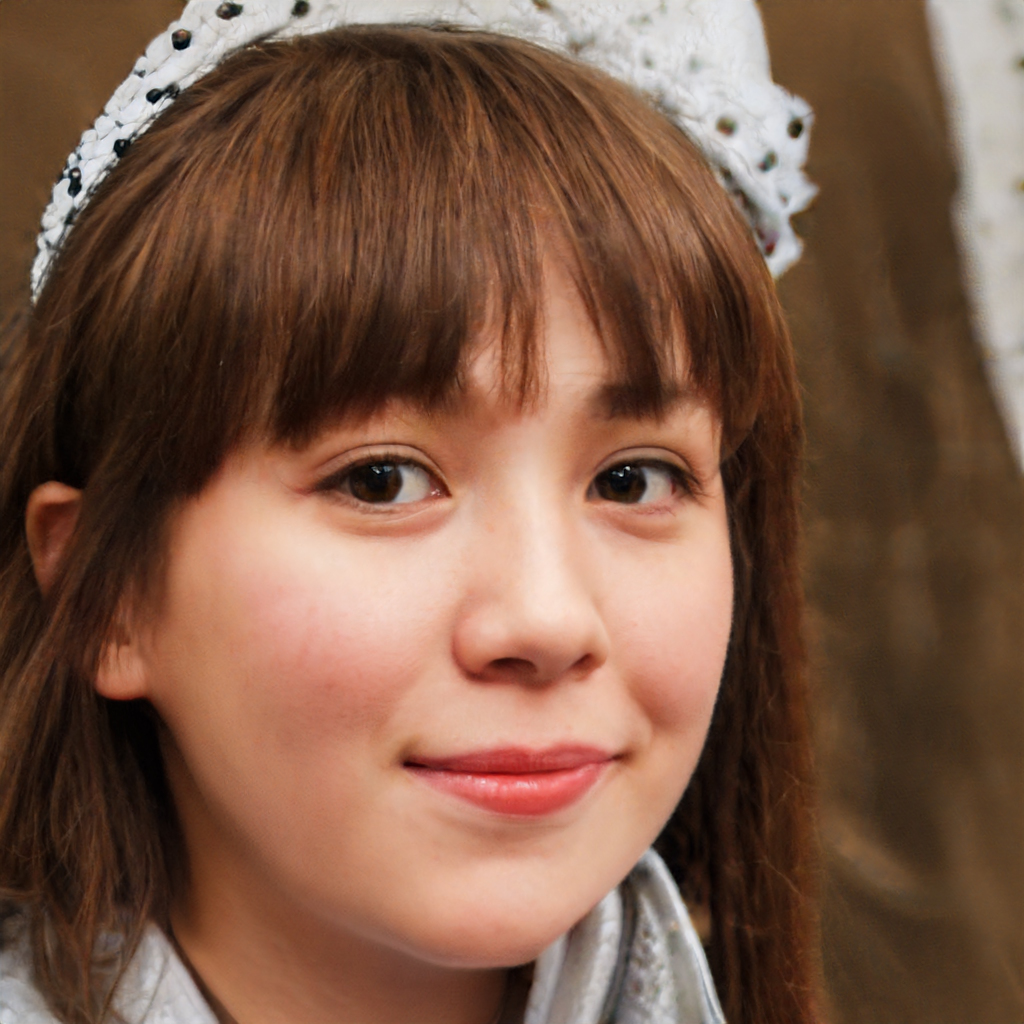
Portrait style: Real Portrait